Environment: real
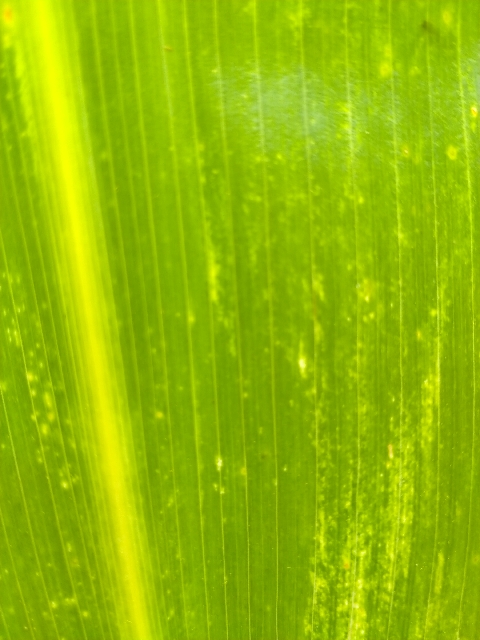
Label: lethal_necrosis